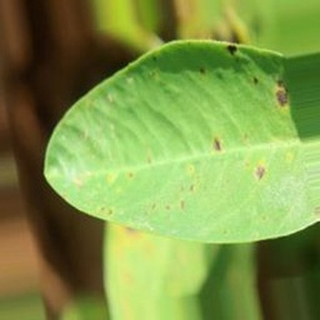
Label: groundnut_early_leaf_spot